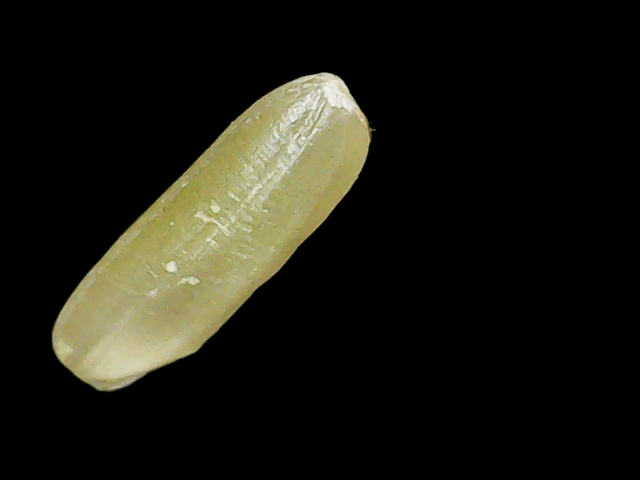
Rice variety: Binadhan16